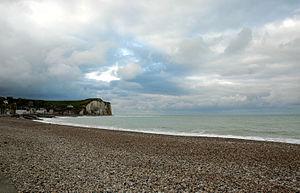
Veulettes-sur-Mer (Seine-Maritime, France) - La plage.